Silurian-Devonian Terrestrial Revolution

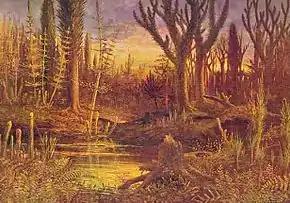
Artist interpretation of a Devonian swamp forest scene. Artwork by Eduard Riou from The World Before the Deluge 1872

The Silurian-Devonian Terrestrial Revolution, also known as the Devonian Plant Explosion (DePE) and the Devonian explosion, was a period of rapid colonization, diversification and radiation of land plants (particularly vascular plants) and fungi (especially dikaryans) on dry lands that occurred 428 to 359 million years ago (Mya) during the Silurian and Devonian periods, with the most critical phase occurring during the Late Silurian and Early Devonian.